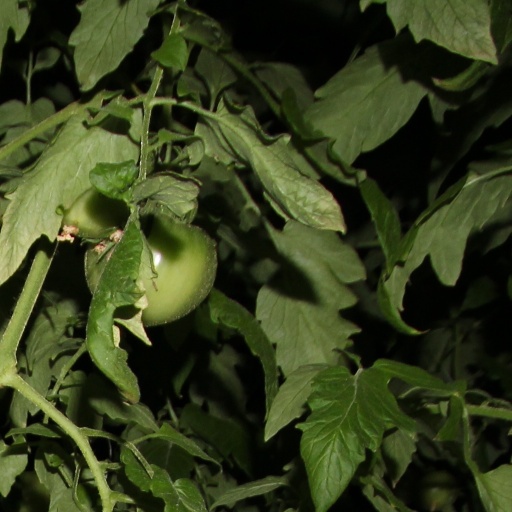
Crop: tomato